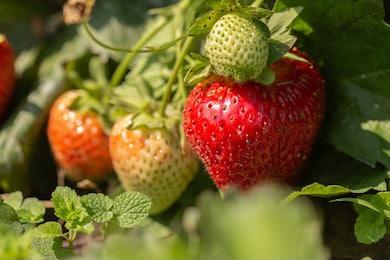
Label: Strawberry